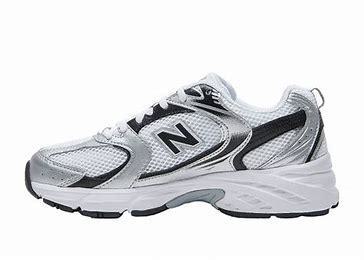
Brand: New
Model: Balance New Balance 530 Marathon